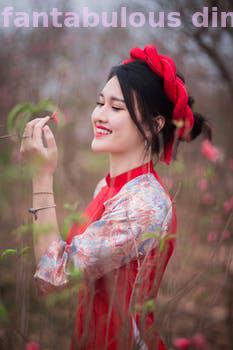
Label: Watermark